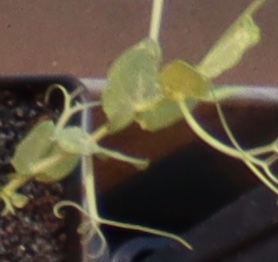
Label: Field Pea